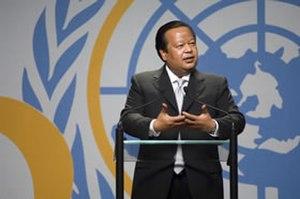
Prem Pal Singh Rawat, plus connu sous les noms de Prem Rawat ou Maharaji, est né le 10 décembre 1957 à Kankhal, Inde du Nord. Il est arrivé en Occident au début des années 1970, proposant quatre techniques de méditation qu'il appelle la « Connaissance », pratique qui conduirait à la paix et la satisfaction intérieures. Certains le considèrent comme le leader d'un nouveau mouvement religieux, d'autres comme un ambassadeur de la paix. Les évolutions de son discours et des associations qui relaient son message, ainsi que son train de vie, ont suscité des controverses. Néanmoins, malgré les polémiques dont il a pu faire l’objet à ses débuts, il a obtenu depuis une certaine reconnaissance internationale pour son action en faveur de la paix, qui est une responsabilité individuelle, affirme-t-il, plutôt que celle des institutions.